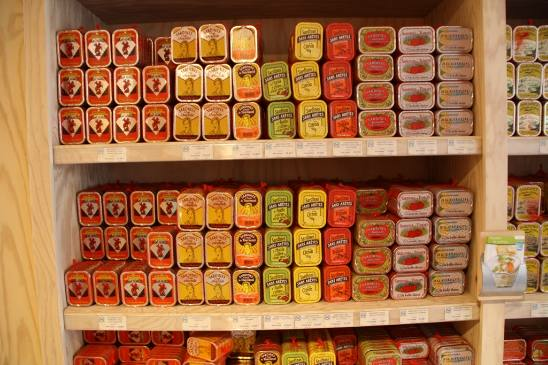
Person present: No